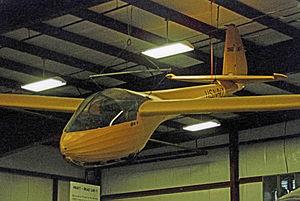
Le Pratt-Read TG-32 était un planeur militaire d'entraînement américain des années 1940, conçu et produit par la Gould Aeronautical Division du fabricant de pianos Pratt, Read & Company de Deep River, Connecticut, pour l'United States Navy.